Rose Rosenberg

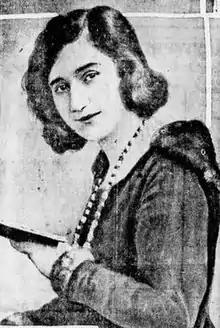
1929

Rose Rosenberg, CBE (1 September 1892 – 13 April 1966) was a Jewish English woman who served as the private secretary for statesman Ramsay MacDonald from 1923 to 1935. Prior to her employment with MacDonald, she worked in the National Council for Civil Liberties with those opposed to conscription and was the personal assistant of suffragette, Margaret Mackworth, 2nd Viscountess Rhondda. She was known for her ability to keep secrets, monitoring those who wished to engage with MacDonald, and earned the nickname "Miss Rose of No. 10" from the international press. She was honored as a Commander of the Order of the British Empire in 1930. In later life, she worked for the British publicity office of Metro-Goldwyn-Mayer and in various positions during World War II providing assistance.